J.B. Harold Murder Club

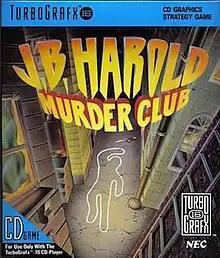
TurboGrafx-CD release

J.B. Harold Murder Club, known as J.B. Harold no Jikenbo #1: Murder Club in Japan, and as Murder Club in North America (MS-DOS), is a 1986 murder mystery adventure game, developed by Riverhillsoft and released for the NEC PC-98, MSX, MS-DOS, NEC TurboGrafx-CD (TurboDuo), and Nintendo DS. The TurboGrafx-CD version includes still photographs, text and audio voices as well as the option to select the language, English or Japanese. The game sold 200,000 copies. It is the first entry in the "J.B. Harold" series, which have been released on various platforms.